Saint-Pierre-de-l'Île-d'Orléans

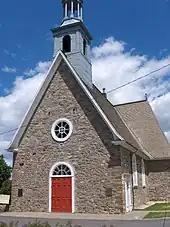
Église St-Pierre

The first European settlers came to the area around 1660. They constructed the first chapel in 1662 and by 1679 the Parish of Saint-Pierre-et-Saint-Paul was formed which at that time also included the territory of Sainte-Pétronille. Between 1716 and 1718, one of the oldest churches in Quebec was built (since 1954 classified as a historic monument and occasionally used as a concert hall). In 1722, the civil parish was established. For 54 years from 1734 to 1788, the first bishop of Quebec born in Canada, Louis-Philippe Mariauchau d'Esgly (1710-1788), served there as the resident priest.